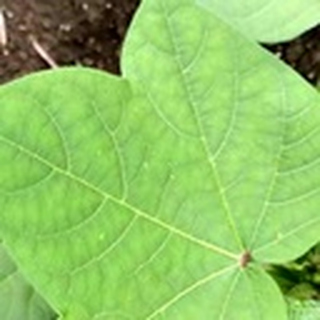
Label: healthy_cotton